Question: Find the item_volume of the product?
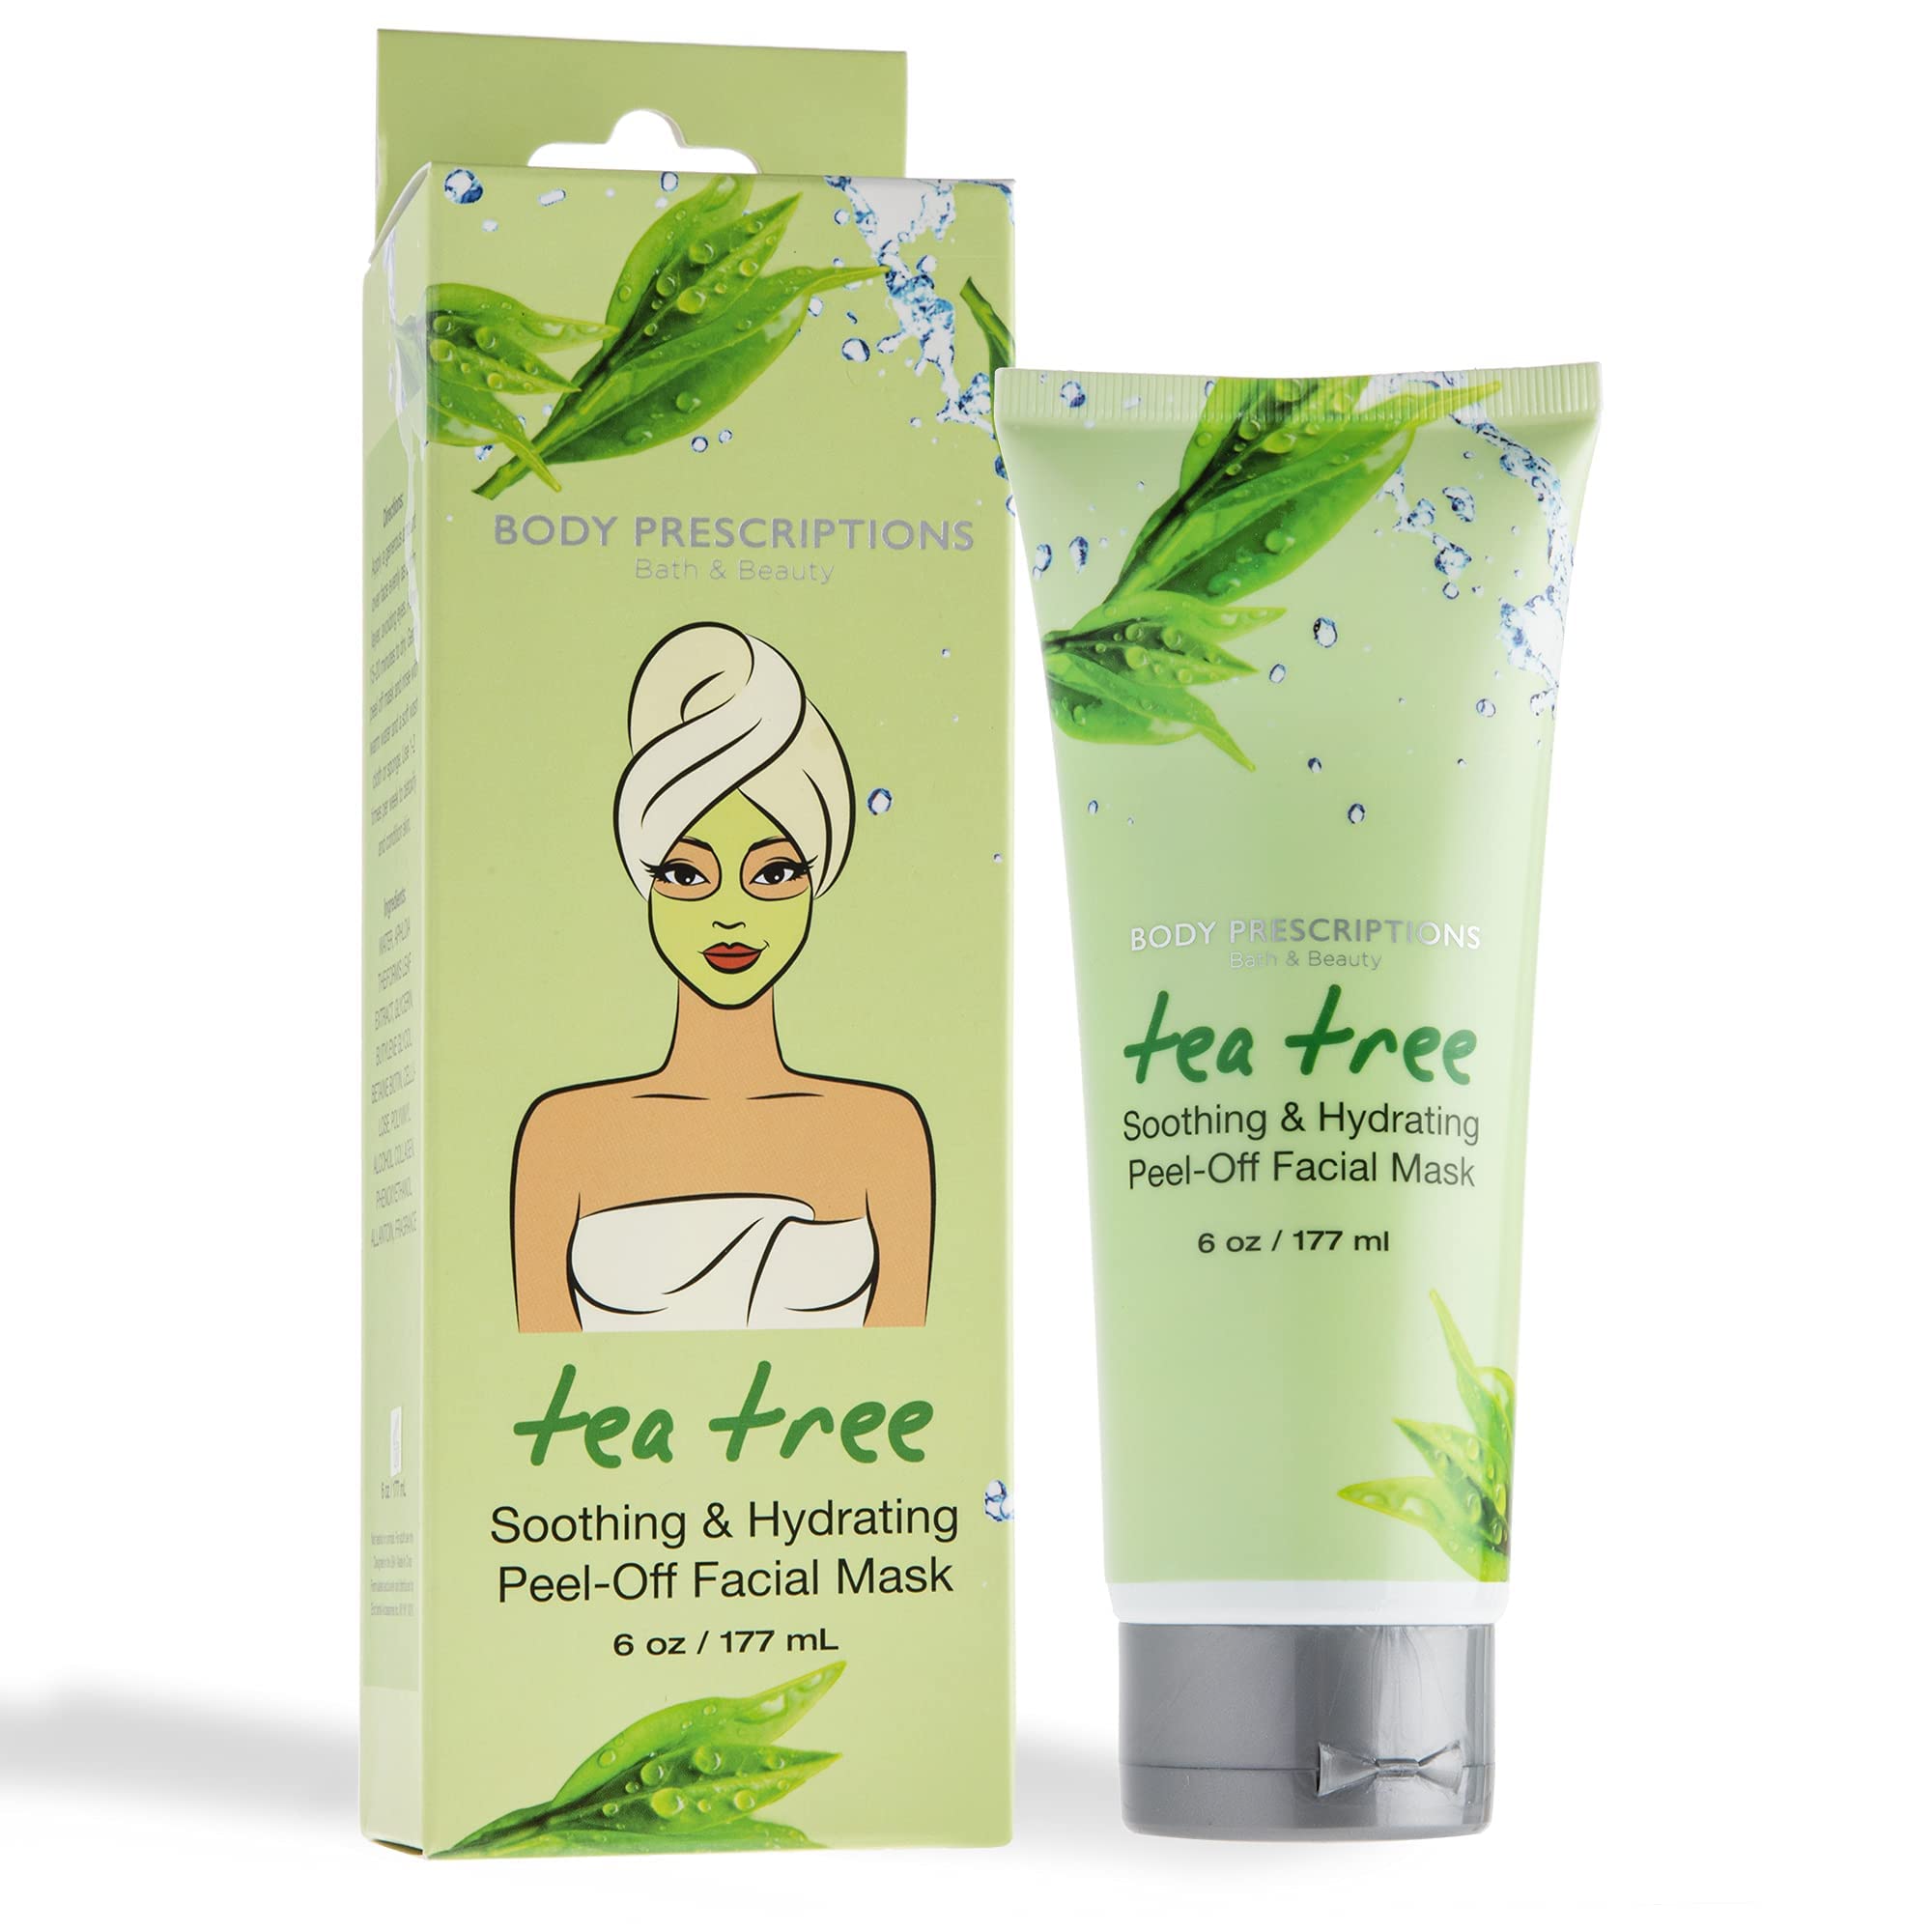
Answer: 6.0 fluid ounce